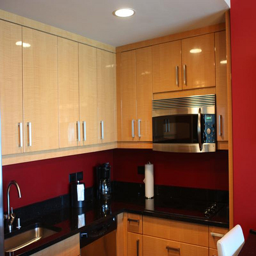
A kitchen is displayed with basic appliances around.
A kitchen filled with brown cupboards and a microwave oven.
An office kitchen with black counter tops and a coffee machine.
A kitchen light is shining down on the countertops.
A kitchen with brown woodgrain cabinets and black marble counter top.